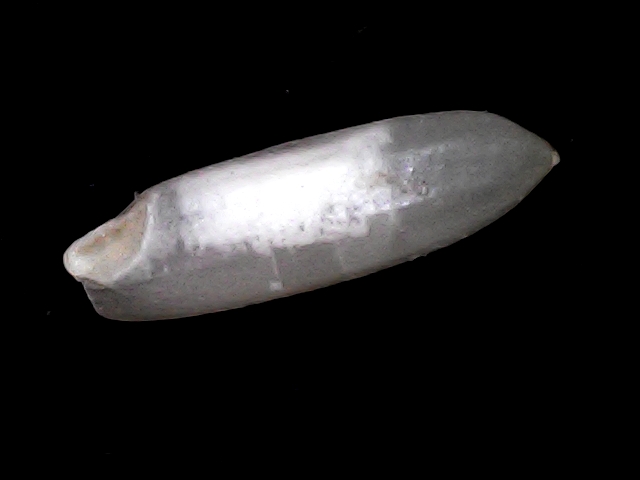
Rice variety: BRRI74